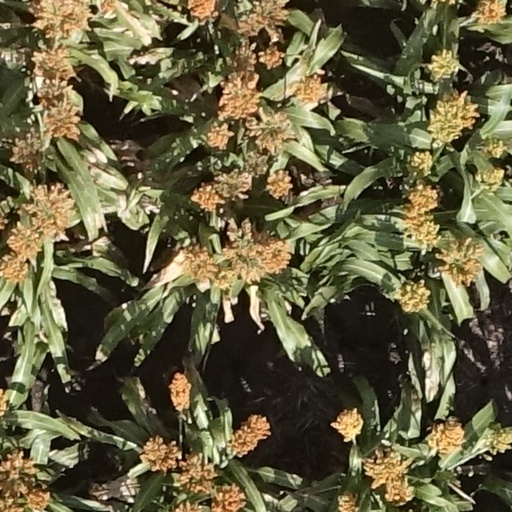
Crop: sorghum